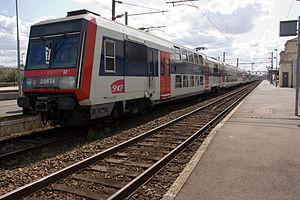
La ligne E du RER d'Île-de-France, officiellement dénommée Eole ou plus souvent RER E, est une ligne du réseau express régional d'Île-de-France qui dessert l'est de l'agglomération parisienne selon un axe est-ouest. Elle relie Haussmann - Saint-Lazare, à l'ouest, au cœur de Paris, à Chelles - Gournay et Tournan, à l'est.